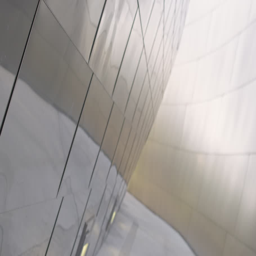
attractive young woman wearing a gold sequined dress walks into shot and looks around in front of stainless steel wall .